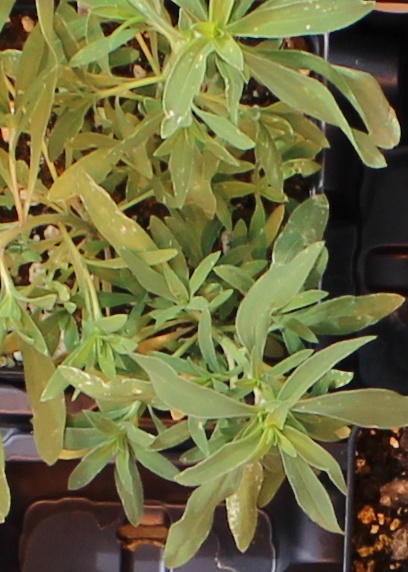
Label: Kochia